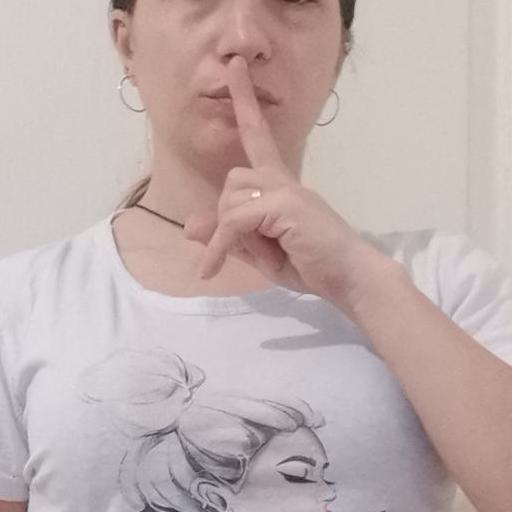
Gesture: mute